Panochthus

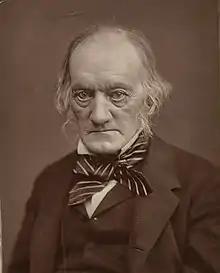
Portrait of Sir Richard Owen, describer of the fragments which would later form the (now lost) syntypes of "Panochthus".

The two syntypes of "Panochthus", consisting of two dorsal carapace (shell) fragments recovered in the pampas of Buenos Aires, Argentina were described by English biologist and palaeontologist Sir Richard Owen, in an 1845 work cataloguing the bird and mammal fossils housed in the Royal College of Surgeons of England. Owen assigned them to the existing genus "Glyptodon" as a new species, "G. tuberculatus". The holotype was subsequently lost, though has since been replaced by a neotype. Ten years after Owen's paper, naturalist Léonard Nodot re-examined the fossils. He described additional elements, also from the carapace. Noting a degree of carapace flexibility not observed in "Glyptodon", he reassigned it to the genus "Schistopleurum","" which has itself been subsumed into the former genus. Between 1864–1874, Karl Hermann Konrad Burmeister (writing under the name Carlos Germán Conrado Burmeister) published extensively on the taxon published on by Nodot and Owen. His first study, published in 1864, focused on a specimen recovered in 1851 from the Luján River, by Comandante Albornoz. The specimen in question consisted of a complete caudal tube, the arrangement of scutes lining the caudal (tail) vertebrae. In that first study, Burmeister sunk "S." "tuberculatus" back into "Glyptodon", this time as a subgenus ("Panochthus") of its own. Soon after, he became aware of a more complete specimen, recovered from Villa Mercedes. The specimen consisted of a complete skeleton, the cephalic shield (the scutes on top of the skull), the dorsal carapace, and the caudal tube. Following the discovery of this specimen, Burmeister would, in 1867, elevate "Panochthus" to genus level. In the last of his papers, published in 1874, Burmeister named a new "Panochthus" species, "P. bullifer", whose remains were recovered from the Sierras de Córdoba mountains. While this species was briefly moved to "Propanochthus", it has since been removed from that genus, and is once again considered a member of "Panochthus".